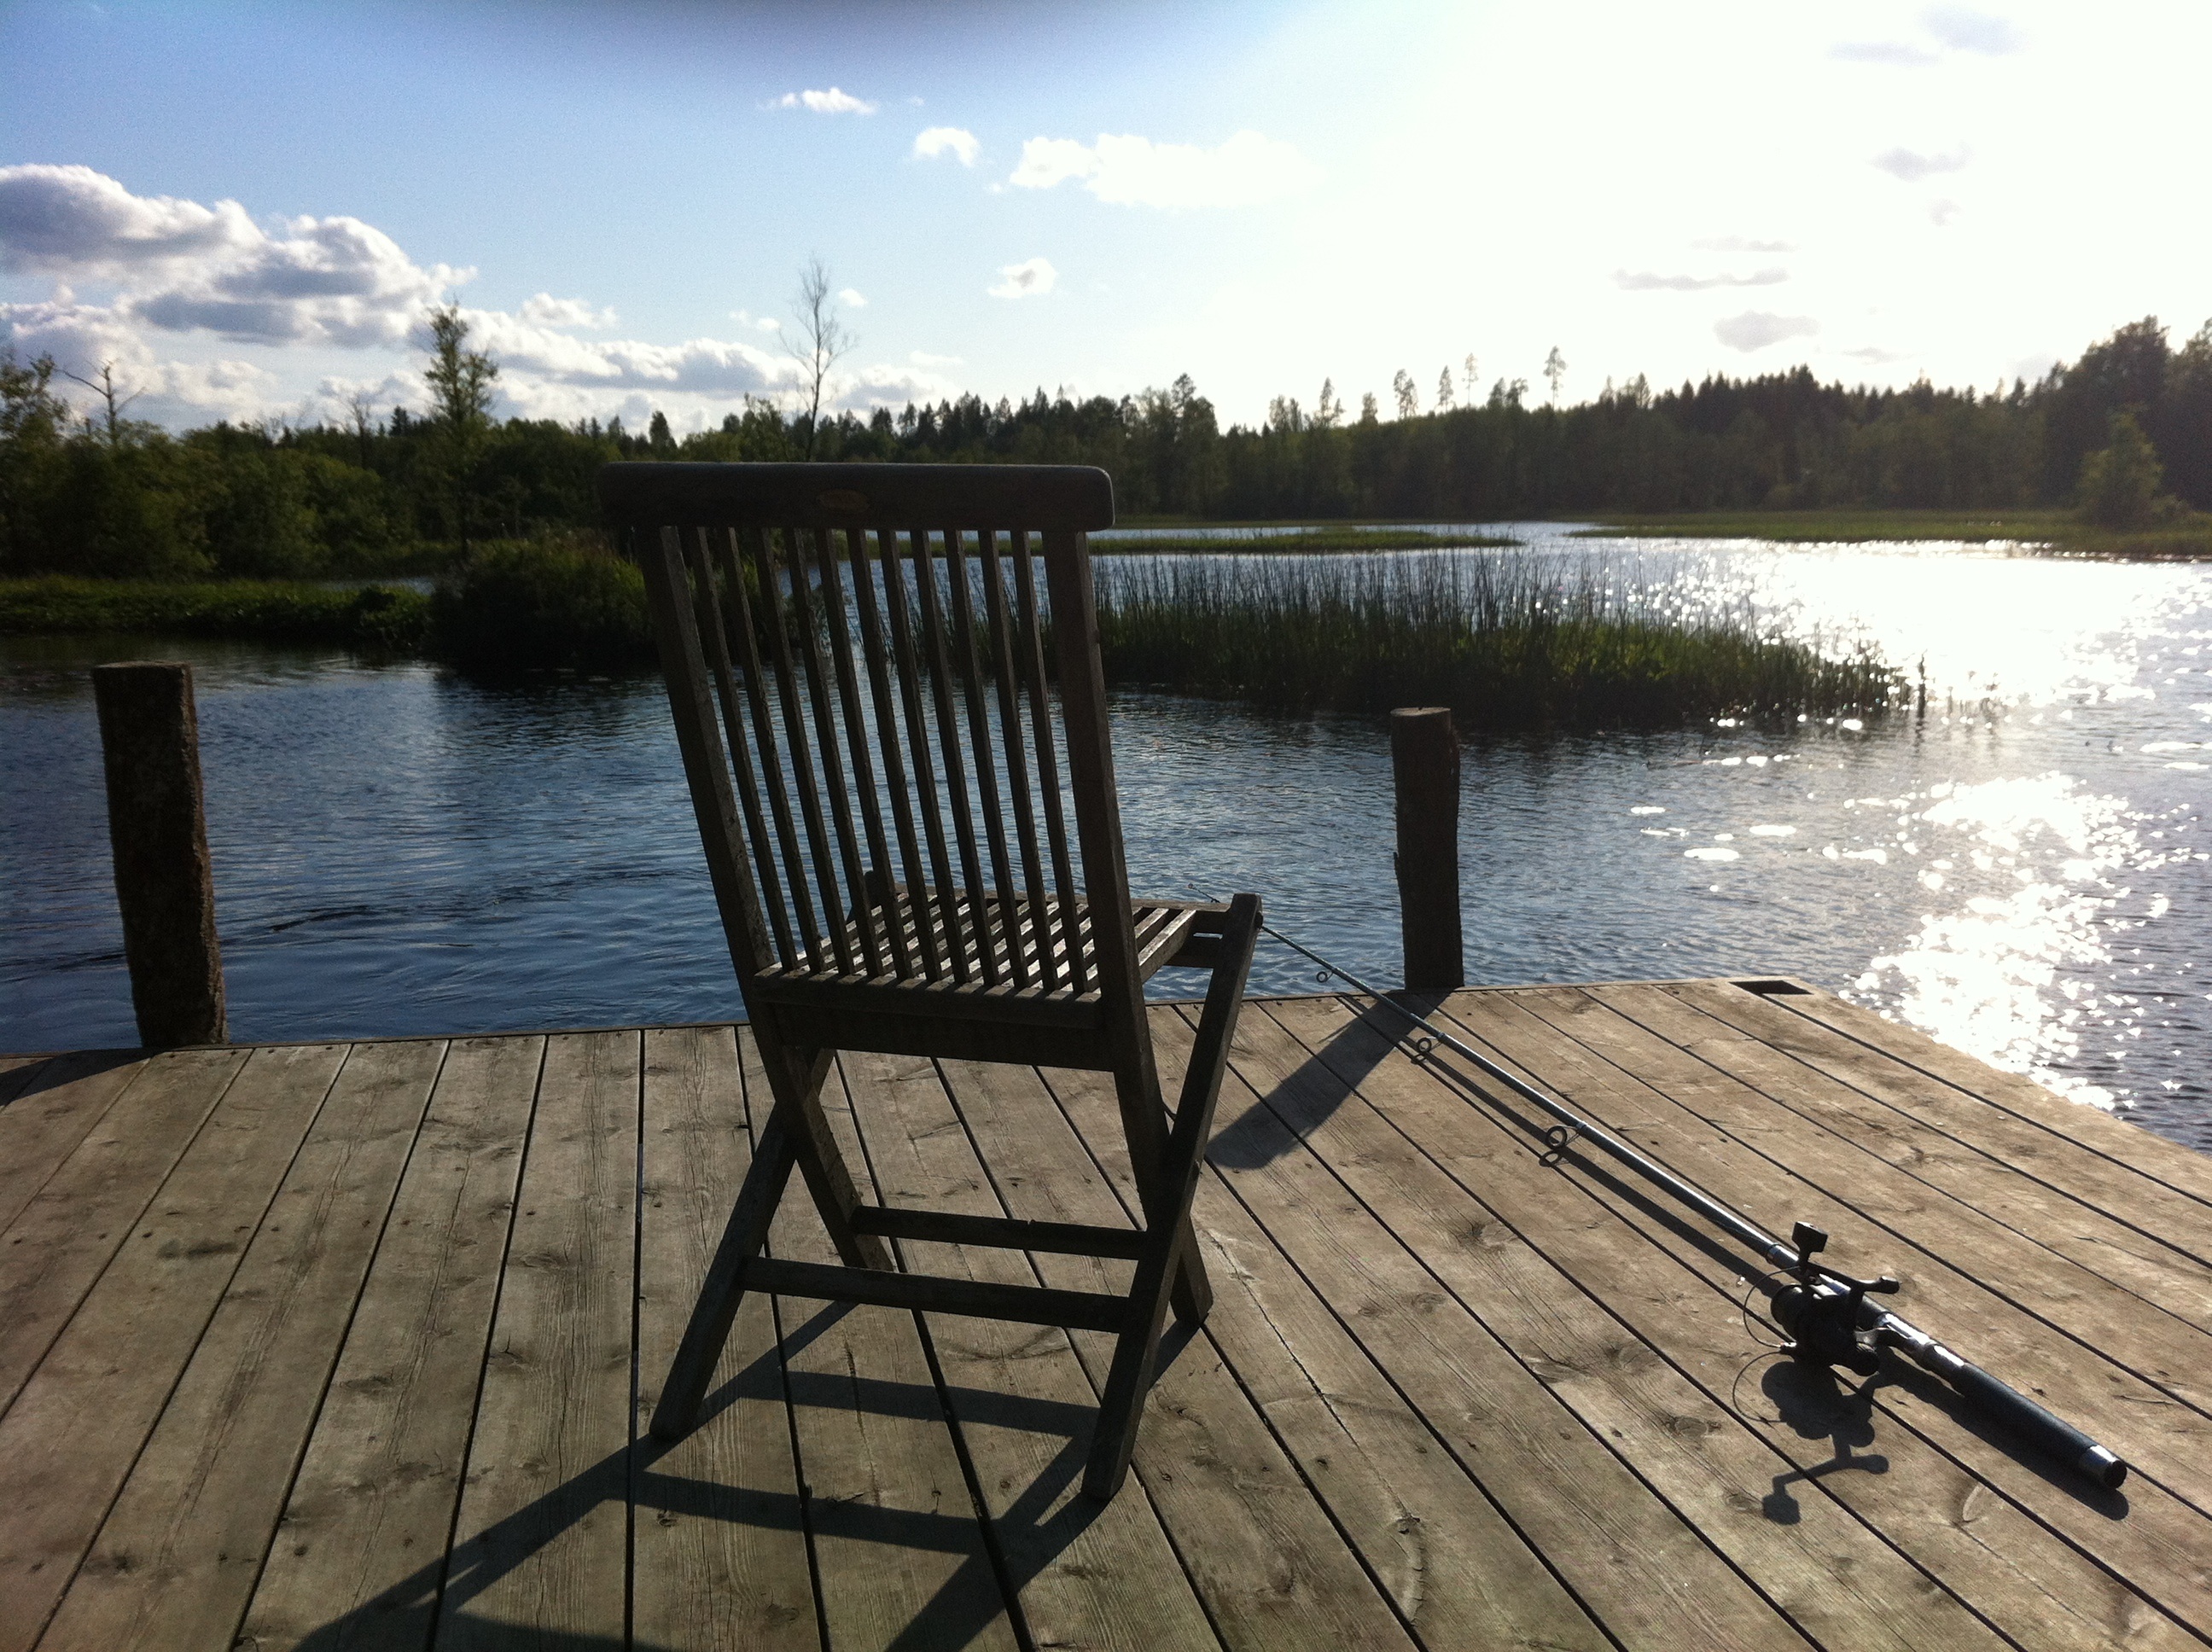
sea, water, nature, dock, morning, shore, lake, pier, river, walkway, reflection, peaceful, bay, rest, reservoir, fish, fishing rod, body of water, break, mood, wooden chair